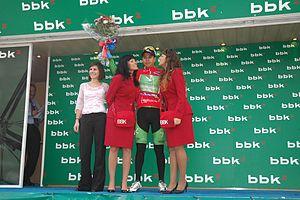
Ignacio Sarabia Díaz, né le 15 juillet 1983 à Mexico, est un coureur cycliste mexicain, membre de l'équipe Crisa-SEEI. Coureur à la fois sur route et sur piste, il devient en 2014 champion du Mexique sur route, après avoir remporté le titre du contre-la-montre en 2009.